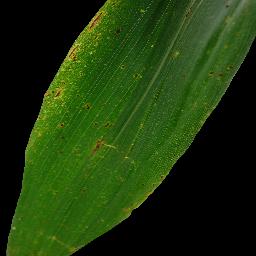
Label: Corn_(Maize)___Common_Rust